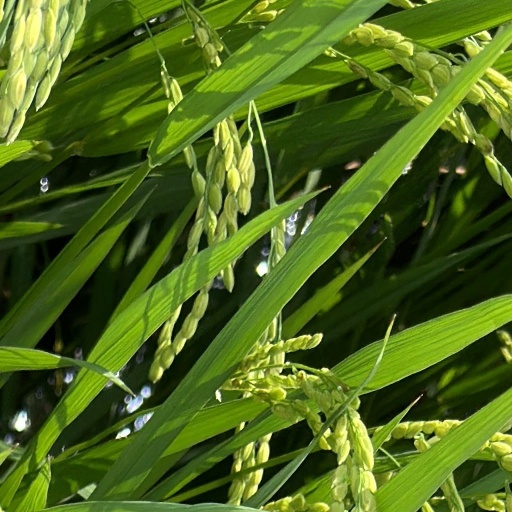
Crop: rice